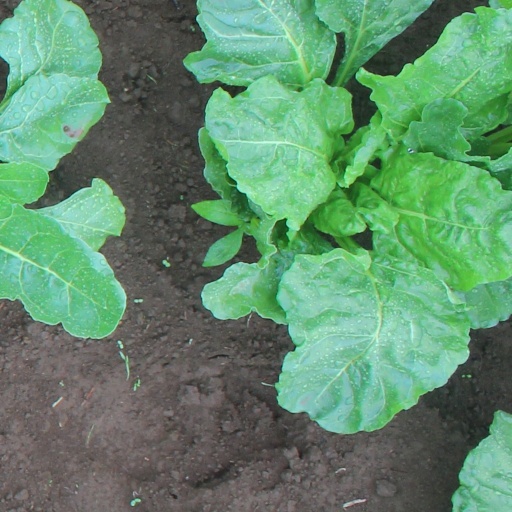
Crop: sugar beet